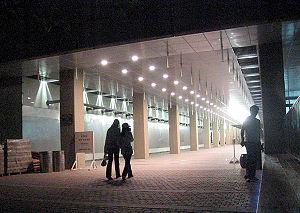
L'université nationale de Séoul est une université nationale coréenne située à Séoul, la capitale de la Corée du Sud, fondée le 22 août 1946.